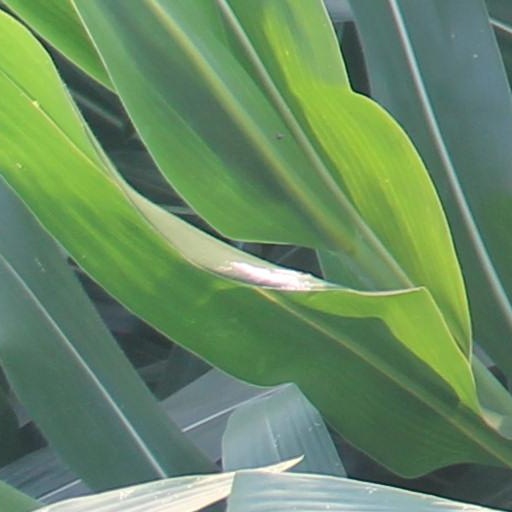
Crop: maize; corn